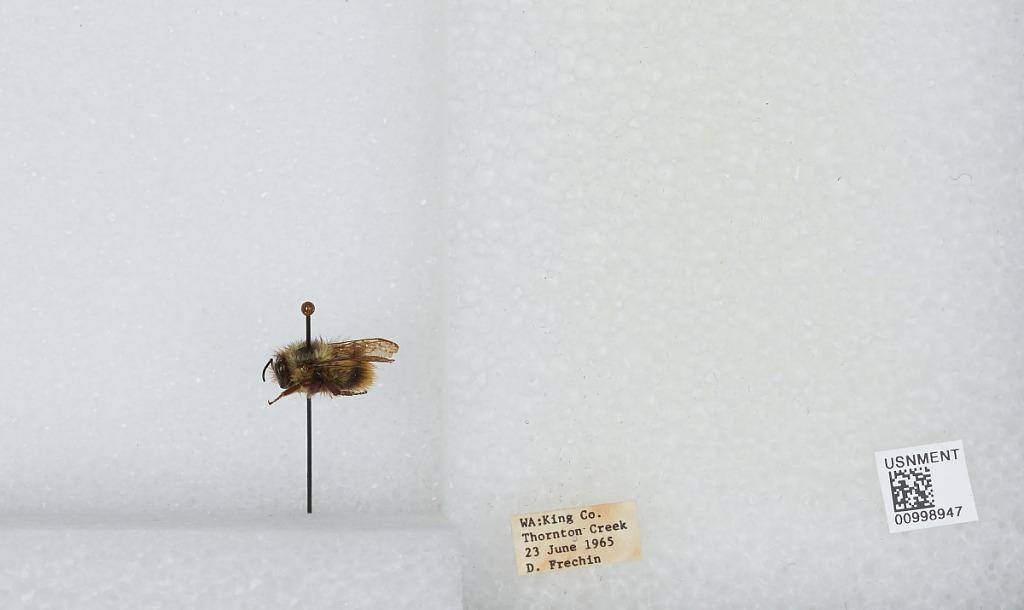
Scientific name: Bombus (Pyrobombus) mixtus Cresson
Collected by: D. Frechin
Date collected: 1965-6-23
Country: United States
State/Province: Washington
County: King
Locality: Thornton Creek
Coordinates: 47.7031, -122.309